Answer in natural language. Considering the relative positions, where is Window with respect to token prediction model? Choose between the following options: right or left
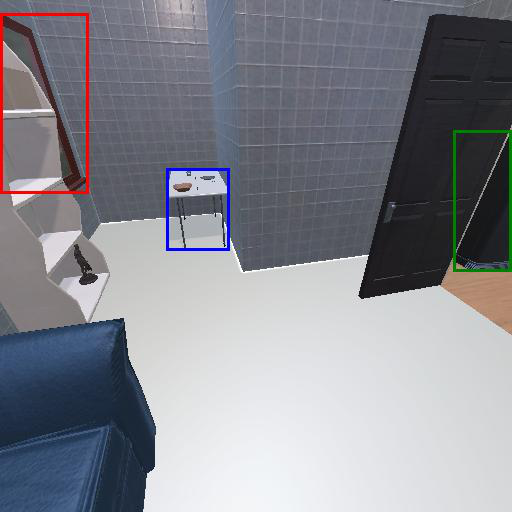
<answer>left</answer>